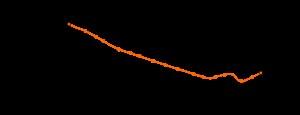
La ligne 3a du tramway d'Île-de-France, plus simplement nommée T3a et également appelée Tramway des Maréchaux sud ou TMS, est la première ligne de tramway circulant dans Paris intra-muros depuis 1937, marquant le retour de ce mode de transport après soixante-neuf ans d'absence. Elle est exploitée par la Régie autonome des transports parisiens.